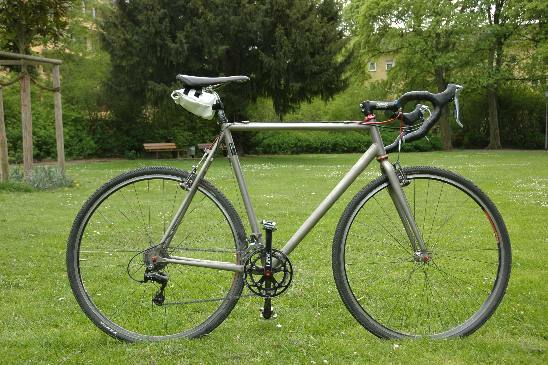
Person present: No